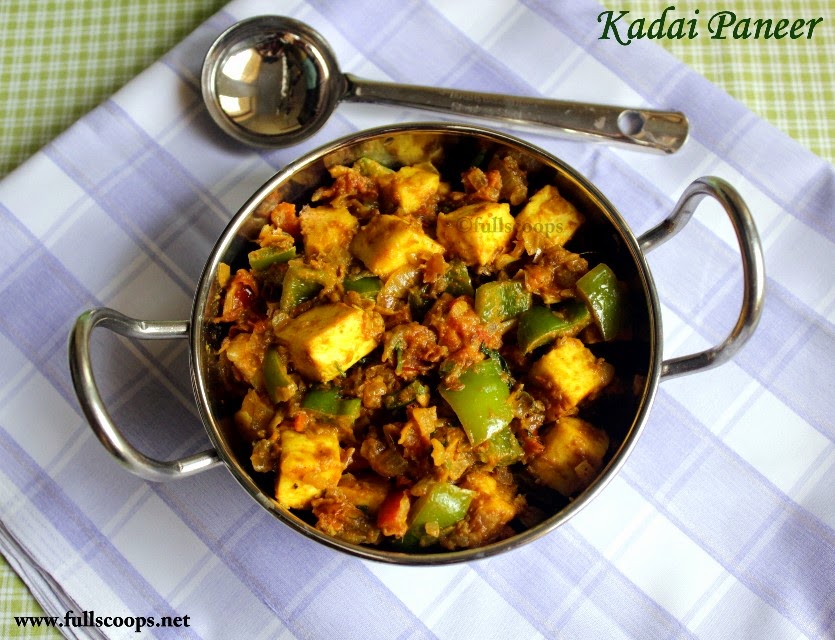
Dish: kadai_paneer